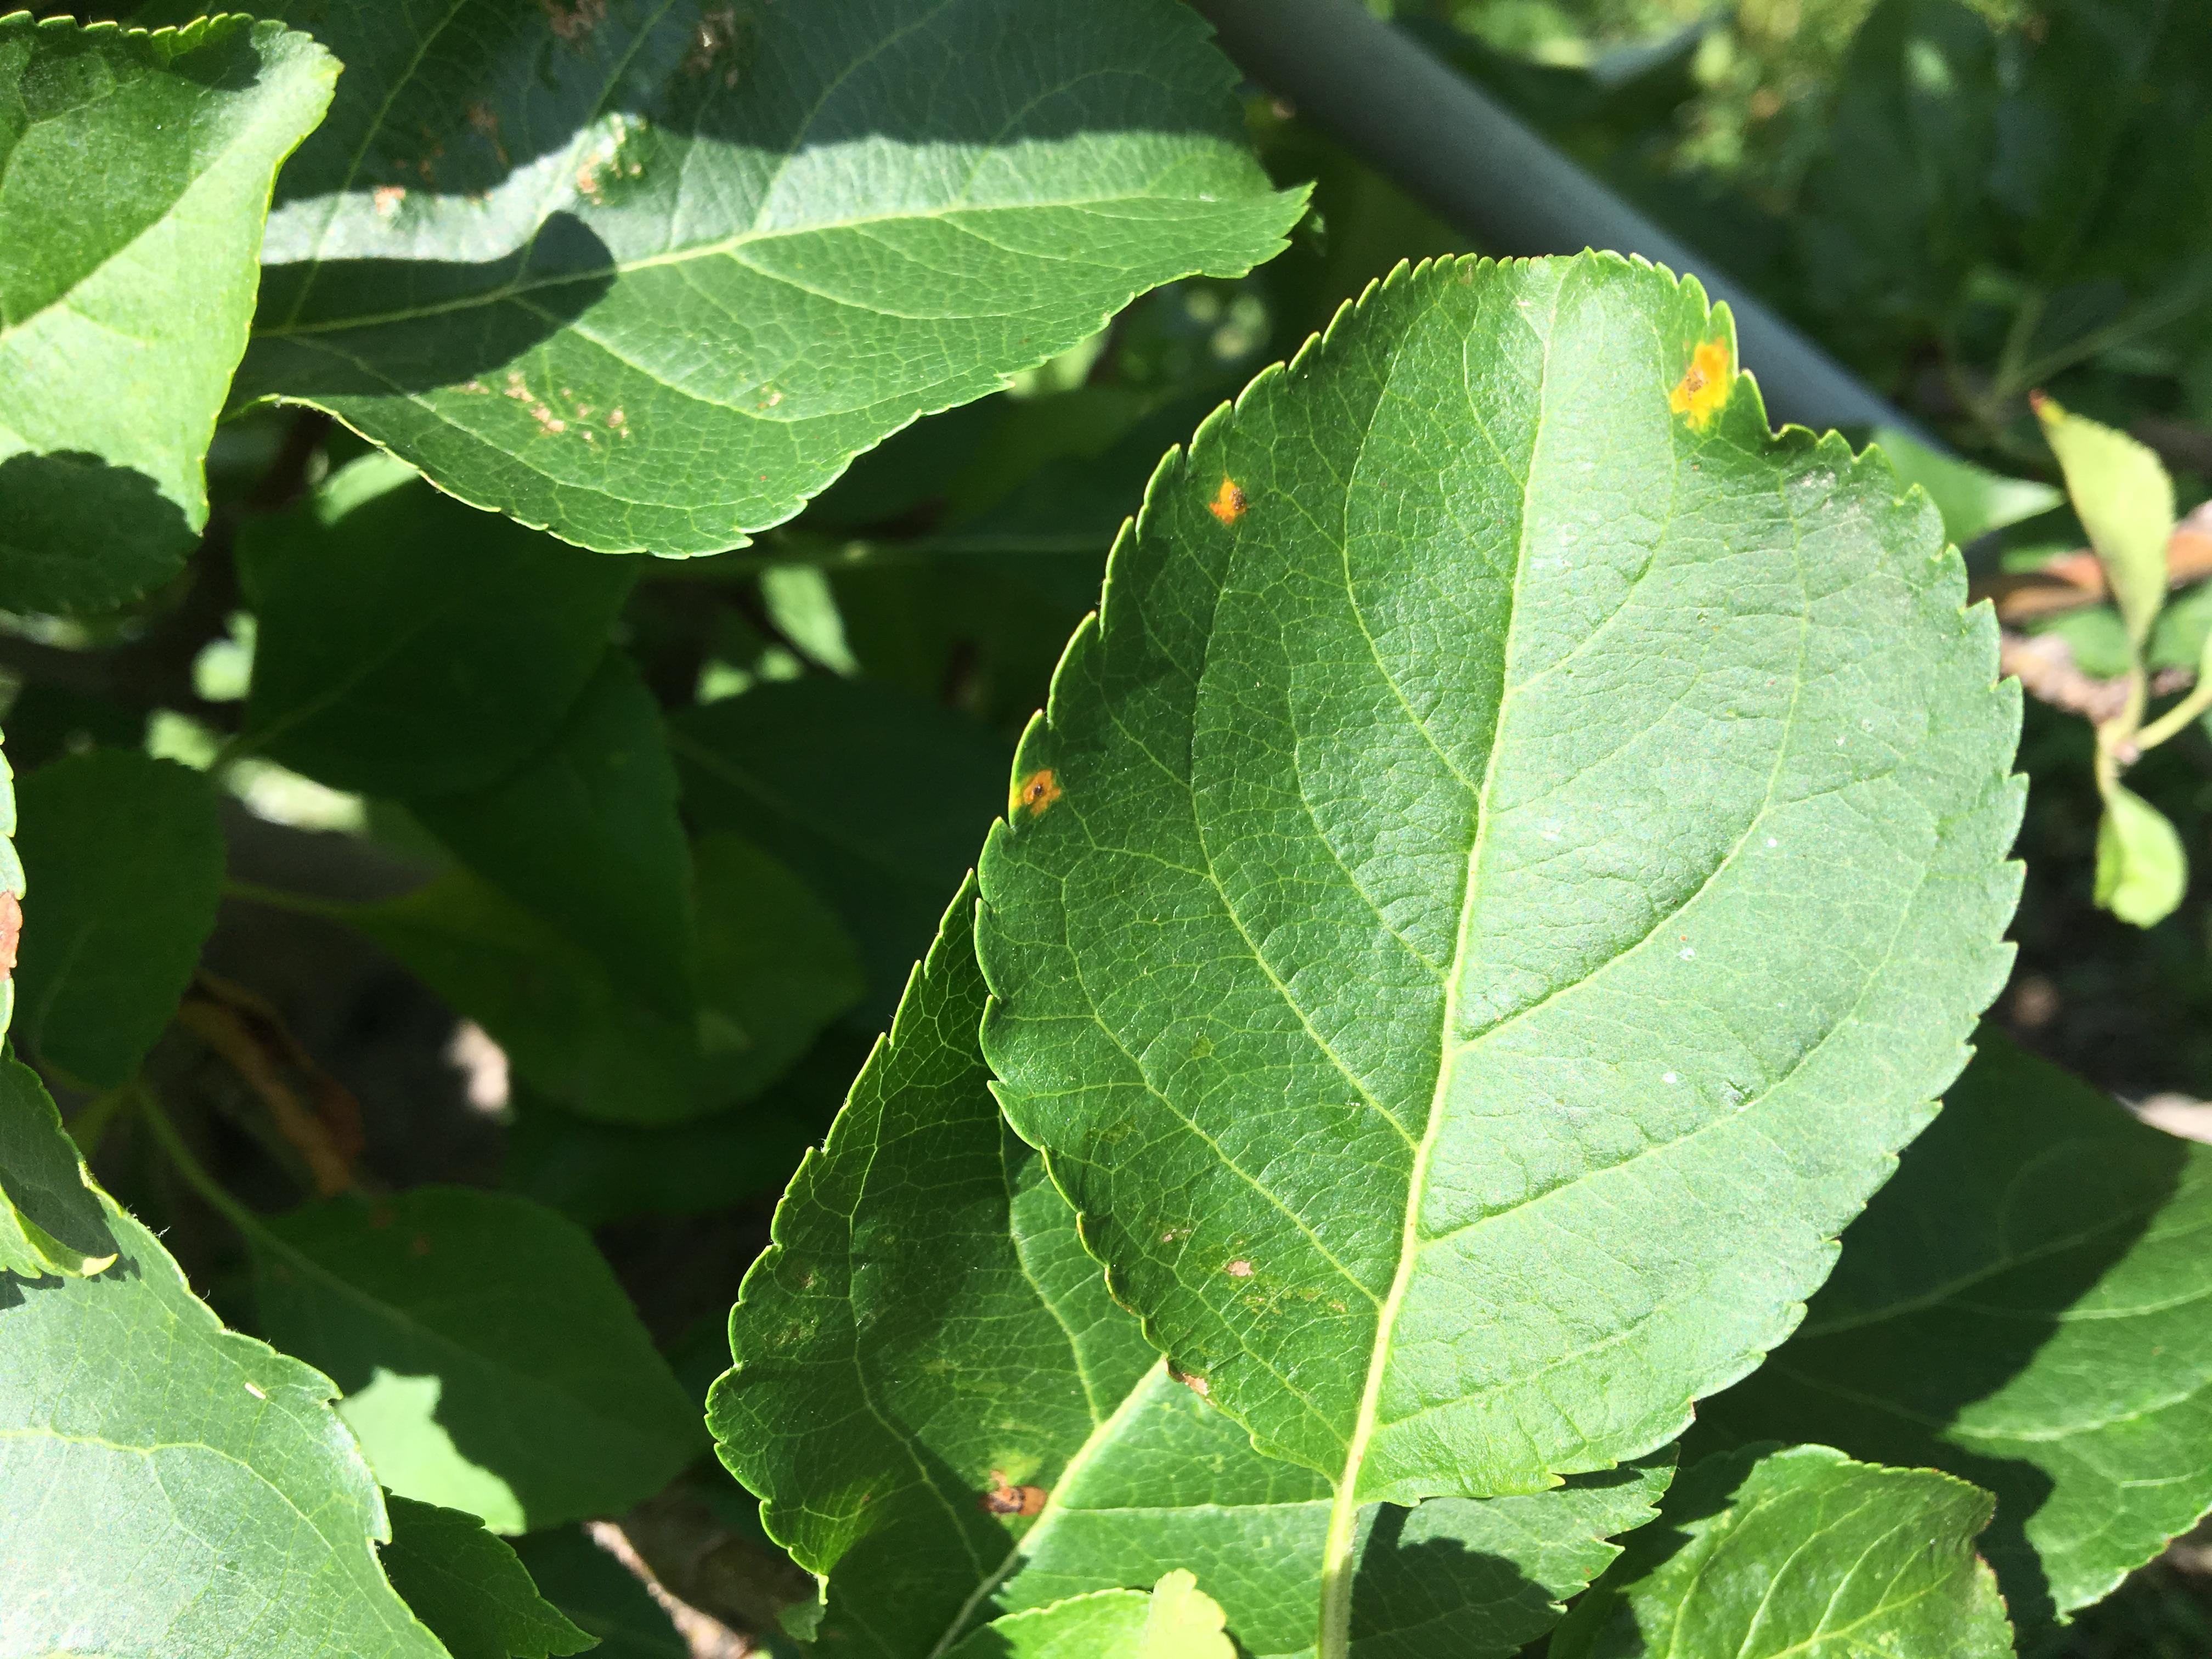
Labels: rust